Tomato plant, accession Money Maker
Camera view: tilt-top (135 deg); turntable rotation: 30 degrees
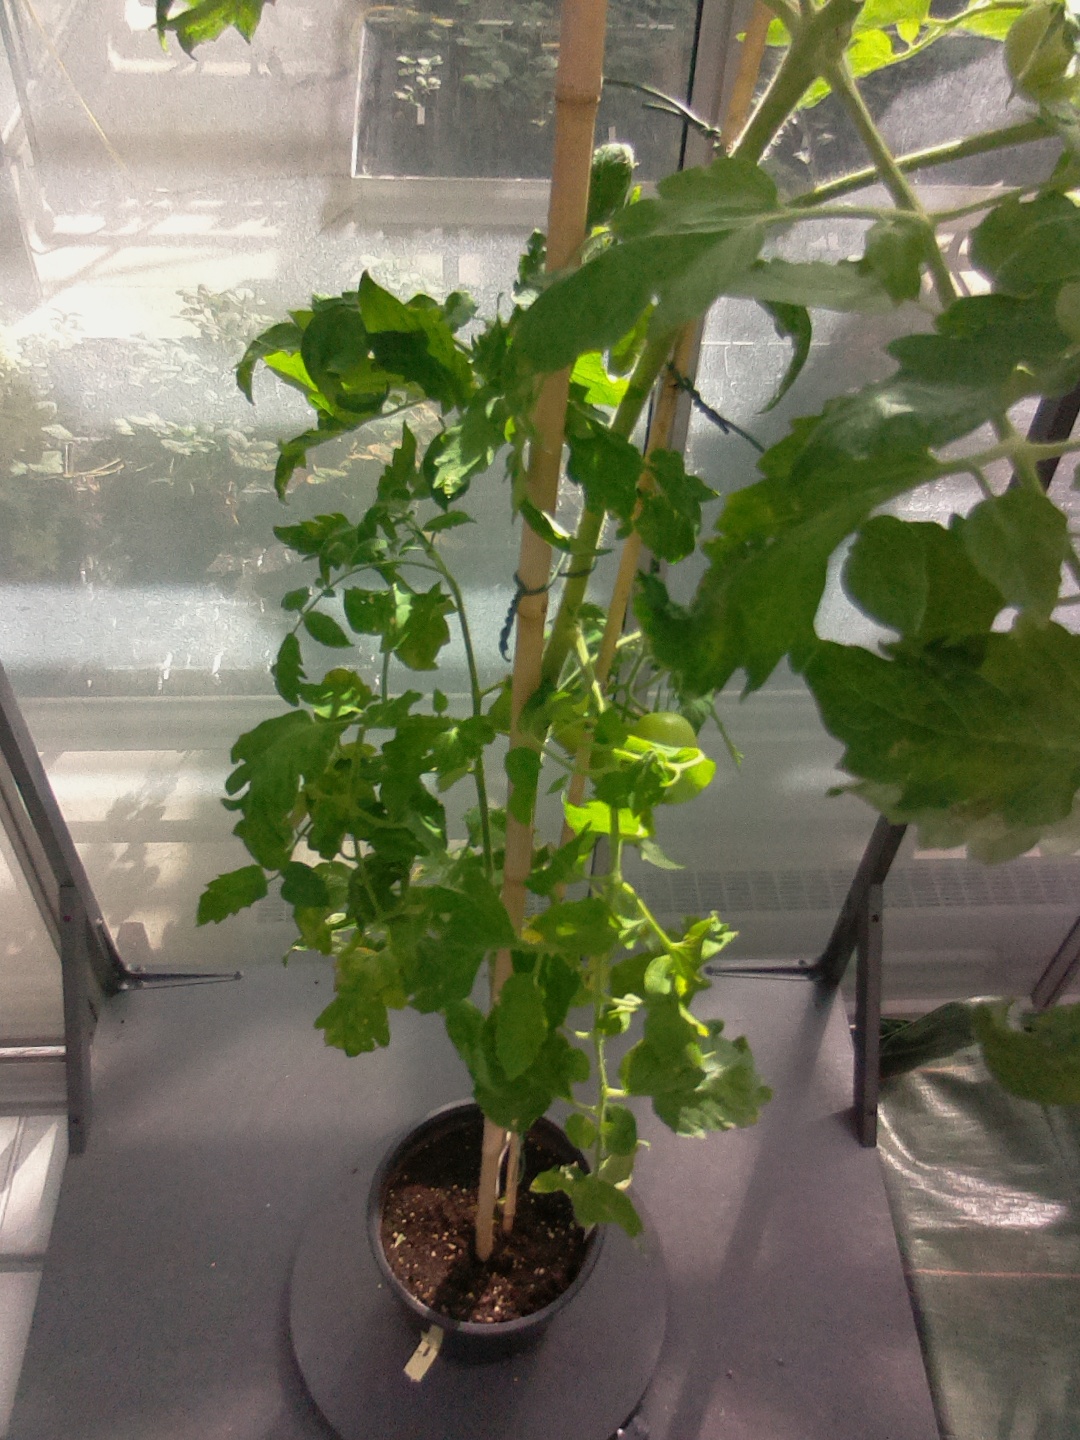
BBCH growth stage 76: 60%-70% of final fruit size